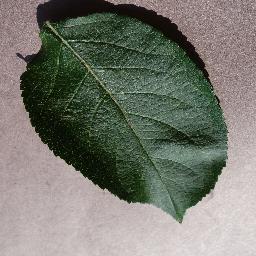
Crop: apple
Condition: healthy